Situation Room (photograph)

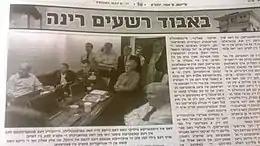
The newspaper with censored photo (In the title, "When the wicked perish there is song", from Proverbs 11:10)

"Di Tzeitung" ("The Journal"), a Satmar Hasidic newspaper from Brooklyn, edited the image to remove Clinton and Tomason due to its policy of not running photographs with women because of modesty laws. The newspaper apologized for altering the image in breach of the terms of its release. "The Washington Post" issued a correction, noting that "Di Tzeitung" had not violated any White House copyright because the photograph was "in the public domain from the moment of inception". In addition, "Dee Voch" ("The Week"), a weekly Hasidic magazine from Brooklyn, also edited out the women.